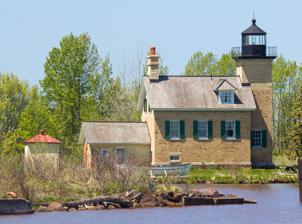
Building: Ontonagon Light
Country: United States of America
Year built: 1853
Lighthouse in Michigan, United States Lighthouse Ontonagon Light Location Off MI 64, Ontonagon, Michigan Coordinates 46°52′25″N 89°19′7″W / 46.87361°N 89.31861°W / 46.87361; -89.31861 Tower Constructed 1853 Foundation Natural/emplaced Construction brick Height 34 feet (10 m) Shape square Markings yellow brick with black lantern Heritage National Register of Historic Places listed place, Michigan state historic site Light First lit 1853 Deactivated 1964 Lens 5th-order Fresnel lens Ontonagon Lighthouse U.S. National Register of Historic Places Michigan State Historic Site Area less than one acre Built 1866 Built by W.F. Chittenden NRHP reference No. 75000960 Significant dates Added to NRHP October 7, 1975 Designated MSHS May 17, 1973 The Ontonagon Light is a lighthouse located off M-64 near Ontonagon, Michigan .  It was listed on the National Register of Historic Places in 1975 and designated a Michigan State Historic Site in 1973. History As Ontonagon became a more important Lake Superior port, it was realized that a navigational aid to shipping would be required. Thus, in 1847, funds were appropriated to purchase land on which to site a lighthouse, and in 1850 a further $5000 was appropriated to build the structure. Construction began in 1852 and was completed in 1853.  The station was first lit with Lewis lamps , which were replaced in 1857 with a fifth-order Fresnel lens at a cost of $500. However, by 1866, the original wooden lighthouse had badly deteriorated, and plans were made to replace it. A new brick structure was completed in 1867 by Detroit contractor W.F. Chittenden at a cost of $14000, and the lens was moved from the older wooden structure, which was then demolished. In 1889, an iron galley was installed around the light to make window-washing easier. In 1890, a kitchen addition to the keeper's quarters was constructed. Use of the light was discontinued in 1963, and it was officially closed in January 1964. The building was leased to the last light keeper, and served as his family's private residence for a few years. The Fresnel lens and keepers' logs were given to the Ontonagon County Historical Society. It was listed on the National Register of Historic Places in 1975, and in 2003, ownership of the structure was transferred to the Ontonagon County Historical Society. The society undertook a complete restoration of the structure, and conducts tours for visitors. Description The Ontonagon light is a rectangular, 1 1 ⁄ 2 -story cream-colored brick keeper's house on a stone foundation, integral with a three-story, 34-foot (10 m) tall tower. This design was used, with some variations, on a number of Michigan lighthouses, including the Bois Blanc Light , Copper Harbor Light , Grand Island North Light , Granite Island Lighthouse , Gull Rock Light Station , Huron Island Light , Marquette Harbor Light , and the Sand Point Light . The tower is topped with a polygonal iron beacon. A spiral stair within the tower provides access to the light, as well as to the basement and upper floor of the main dwelling. A single-story kitchen addition is attached opposite the tower. Three bays of windows are on each side of the structure, with double-hung six-over-six sash windows with stone lintels and sills on the first floor. The structures gable roof has a single hipped dormer on each side. References